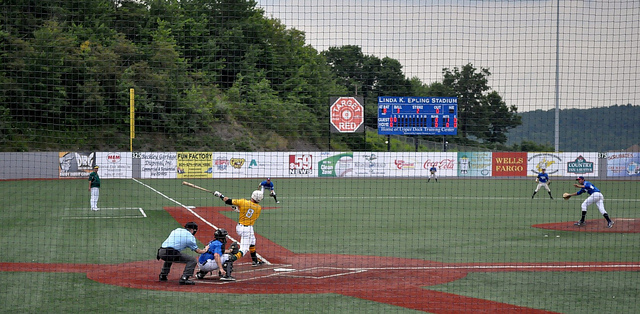
các cầu thủ áo xanh theo dõi cú đánh bóng của cầu thủ đánh bóng